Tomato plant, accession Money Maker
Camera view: horizontal (90 deg, fisheye); turntable rotation: 120 degrees
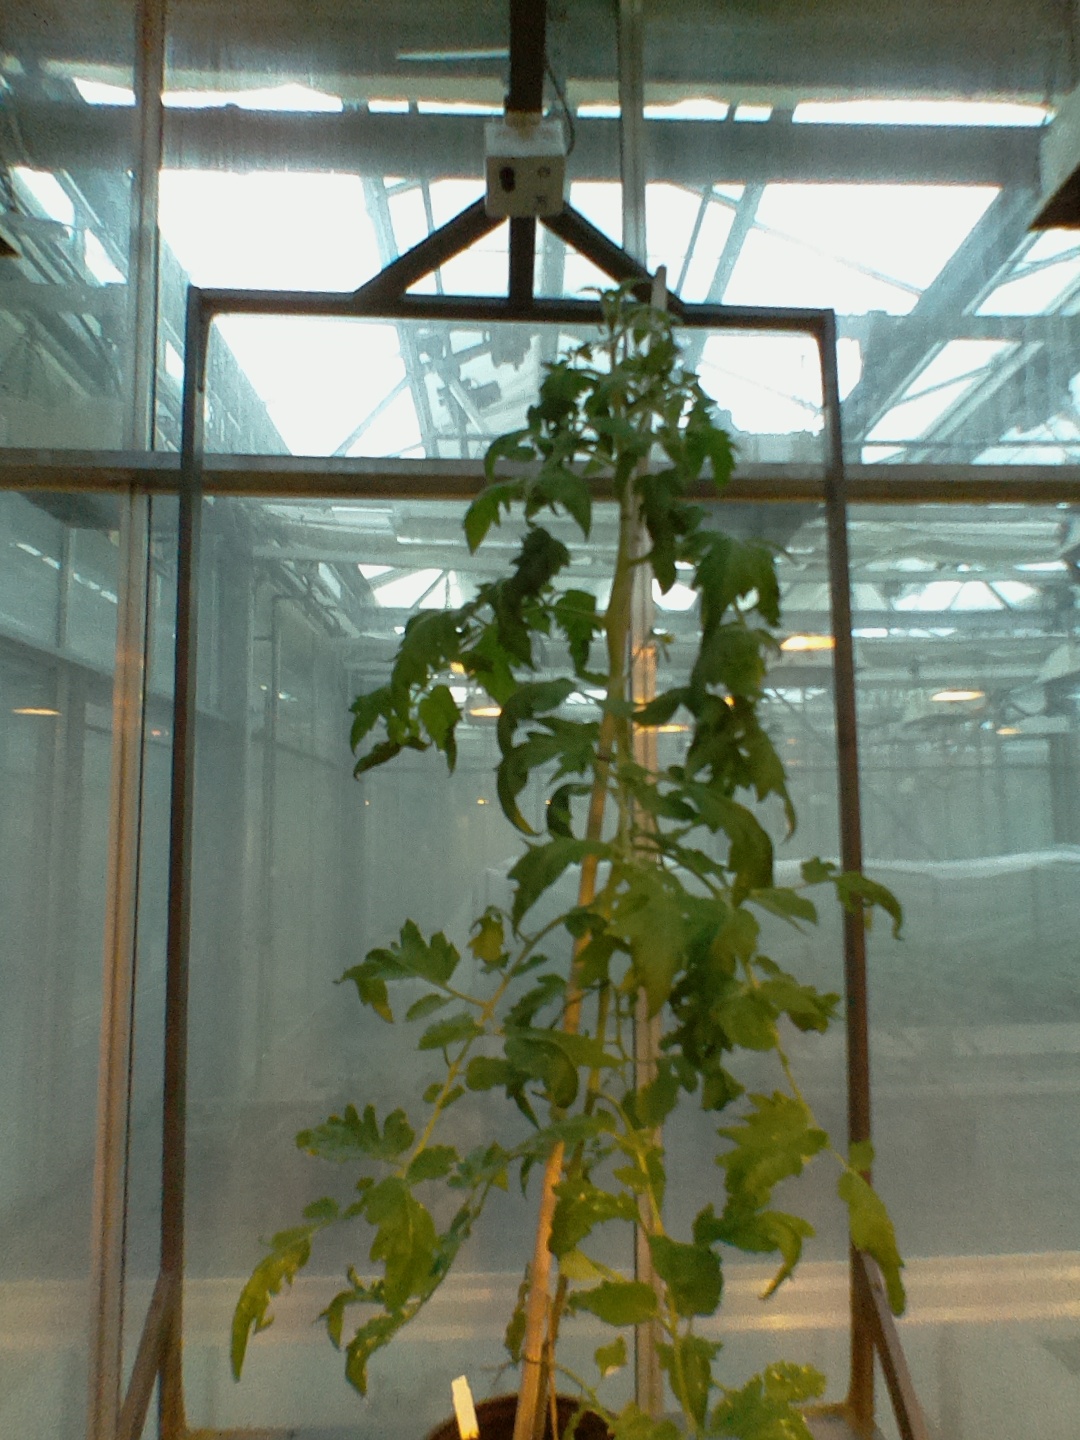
BBCH growth stage 61: 10%-20% of flowers open